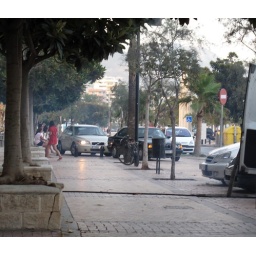
the girl in red (Paseo Maritimo, Fuengirola, Spain)